Sculpture in Scotland

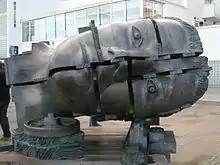
Eduardo Paolozzi's "Head of Invention" (1989), installed in front of the Design Museum on the Thames at Butler's Wharf, London

While opportunities and training for painters had made advances by the beginning of the nineteenth century, a Scottish tradition of professional sculpture was slower to emerge. In the early decades of the century commissions continued to be given to English artists, including Samuel Joseph (1791–1850), who was working in Edinburgh in 1821–29 and was a founding member of the Scottish Academy. Thomas Campbell (c. 1790–1858) studied in London and settled in Rome, where he received commissions from visiting British subjects before returning to London in 1830. His works in Scotland included the Hopetoun Memorial (1824–34) in Edinburgh. Lawrence Macdonald (1799–1878) was able to study at the Trustees Academy in Edinburgh and then Rome. He returned to Edinburgh from 1827, but moved back to Rome in 1832, where he worked for the rest of his life. His most significant works included his busts of General David Baird and of the phrenologist George Combe (c. 1830).